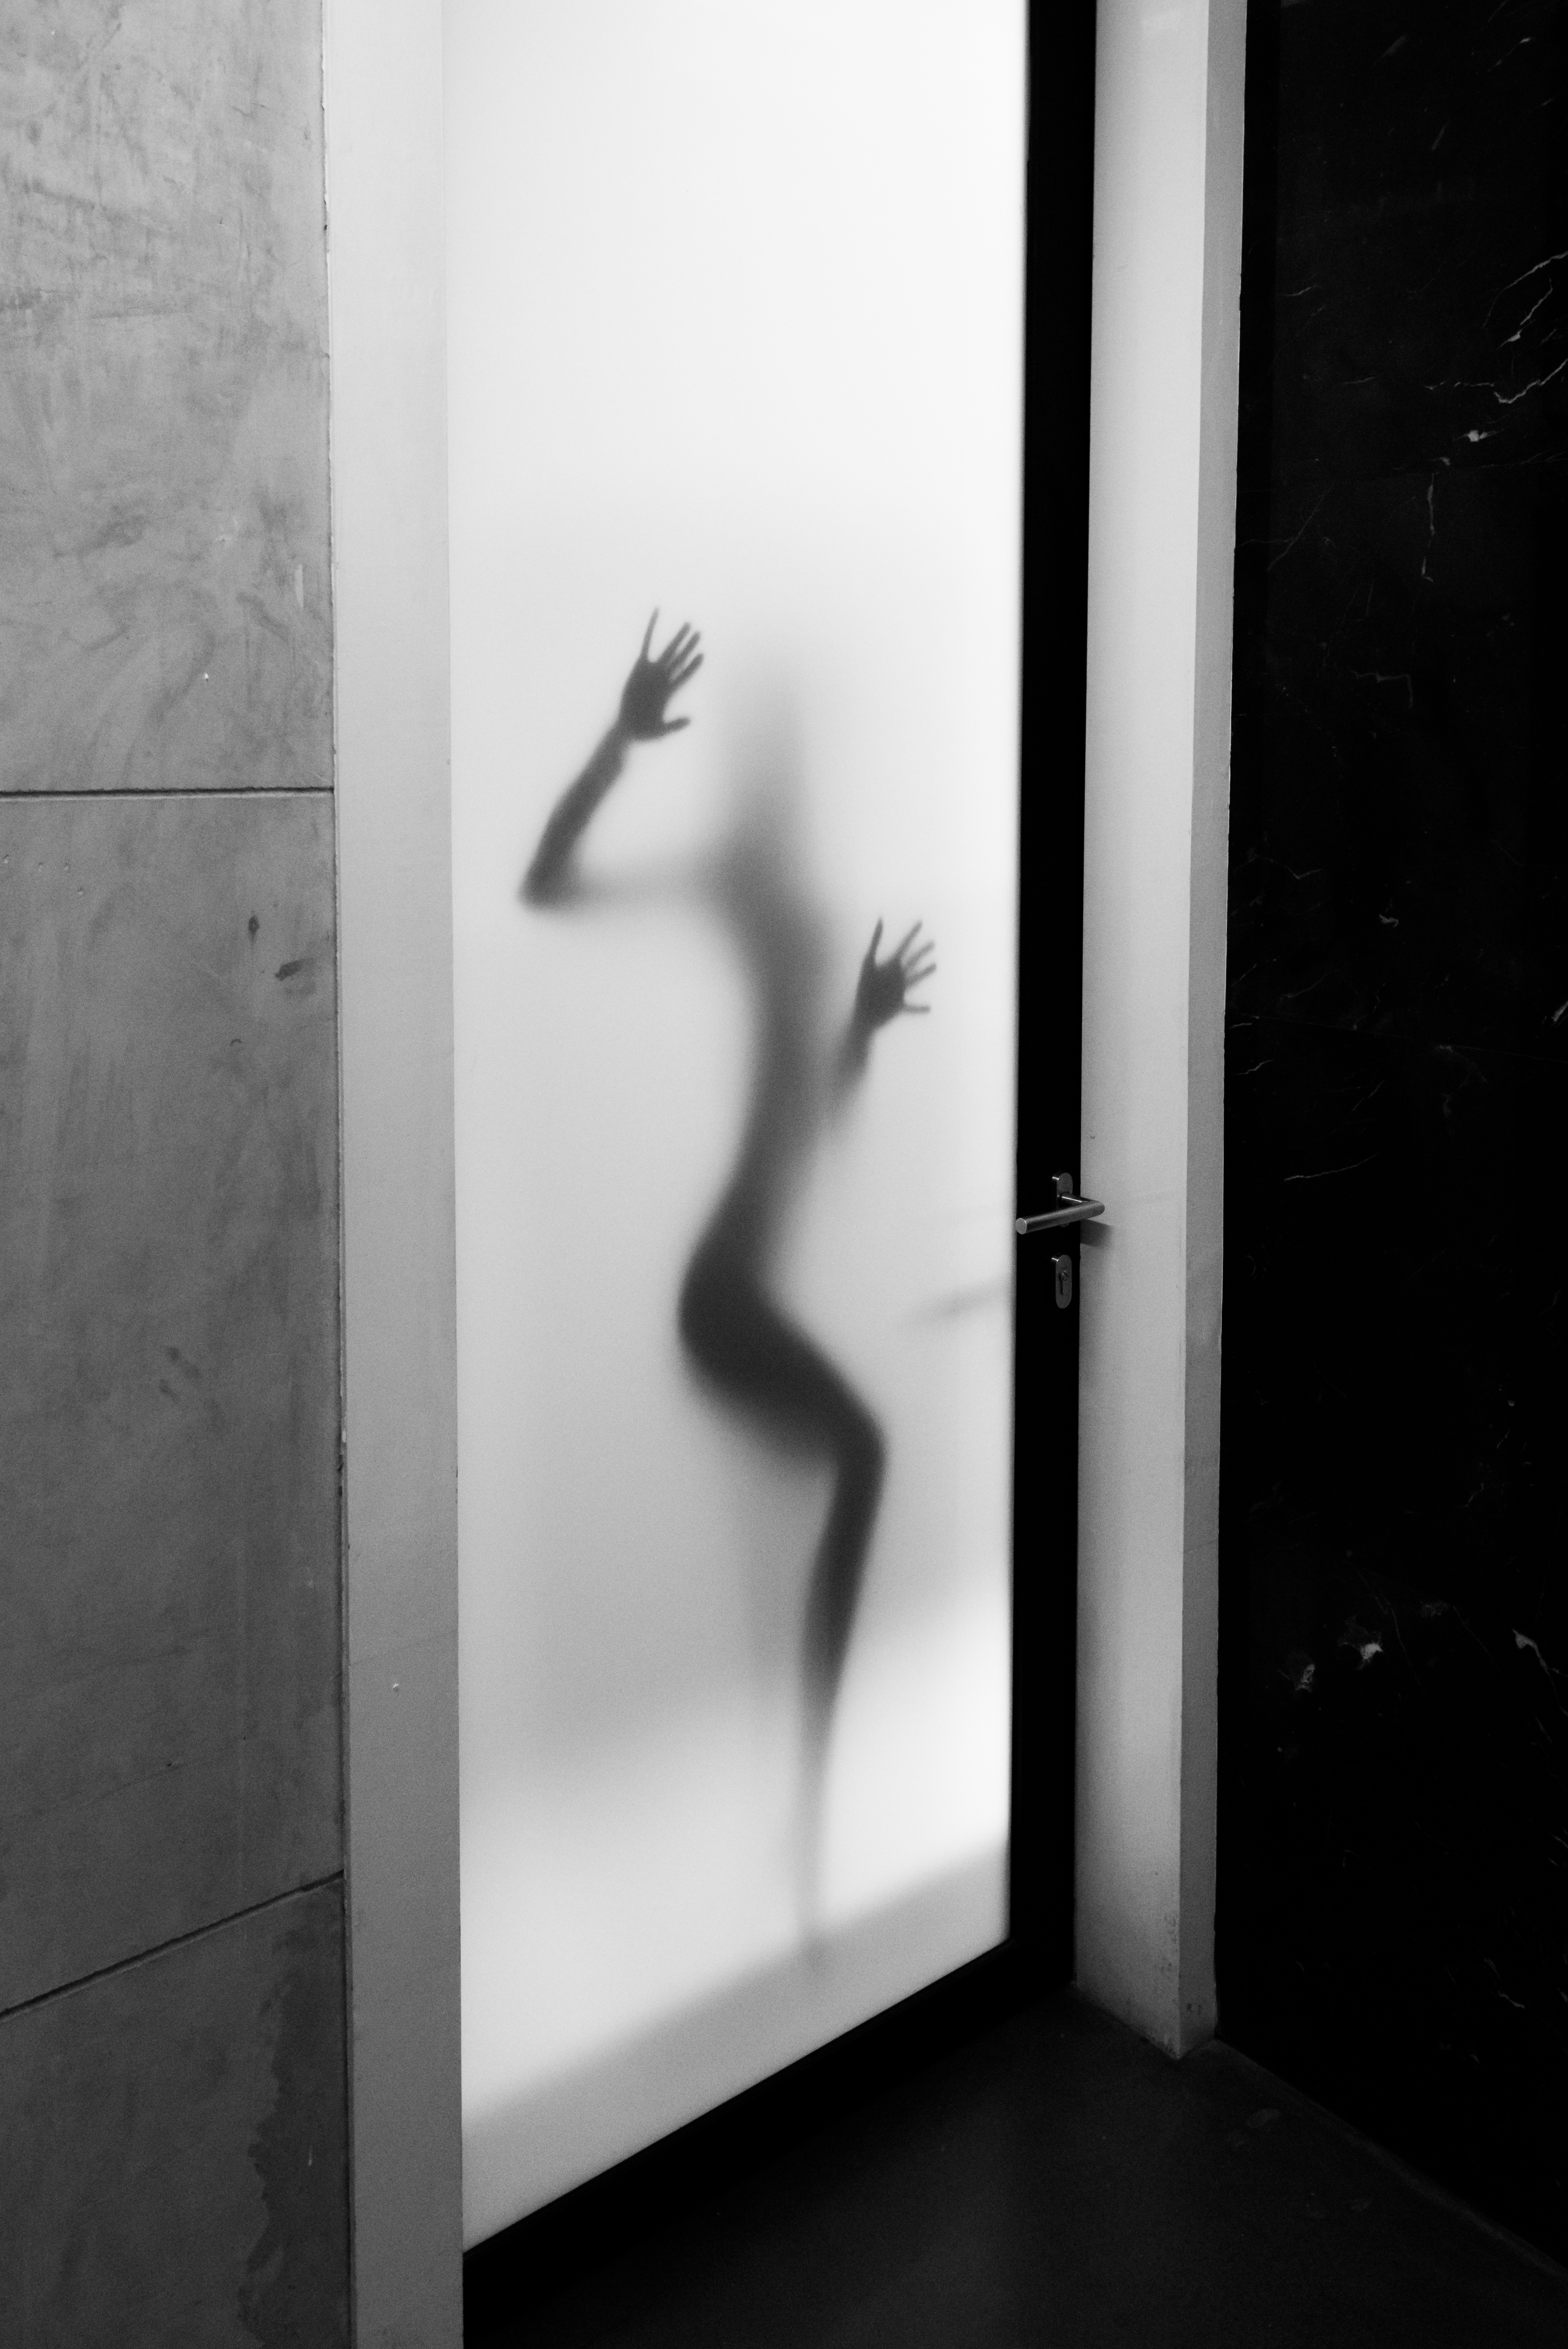
hand, silhouette, person, light, black and white, white, photography, wall, shadow, darkness, black, monochrome, lighting, art, photograph, image, shape, monochrome photography, plumbing fixture